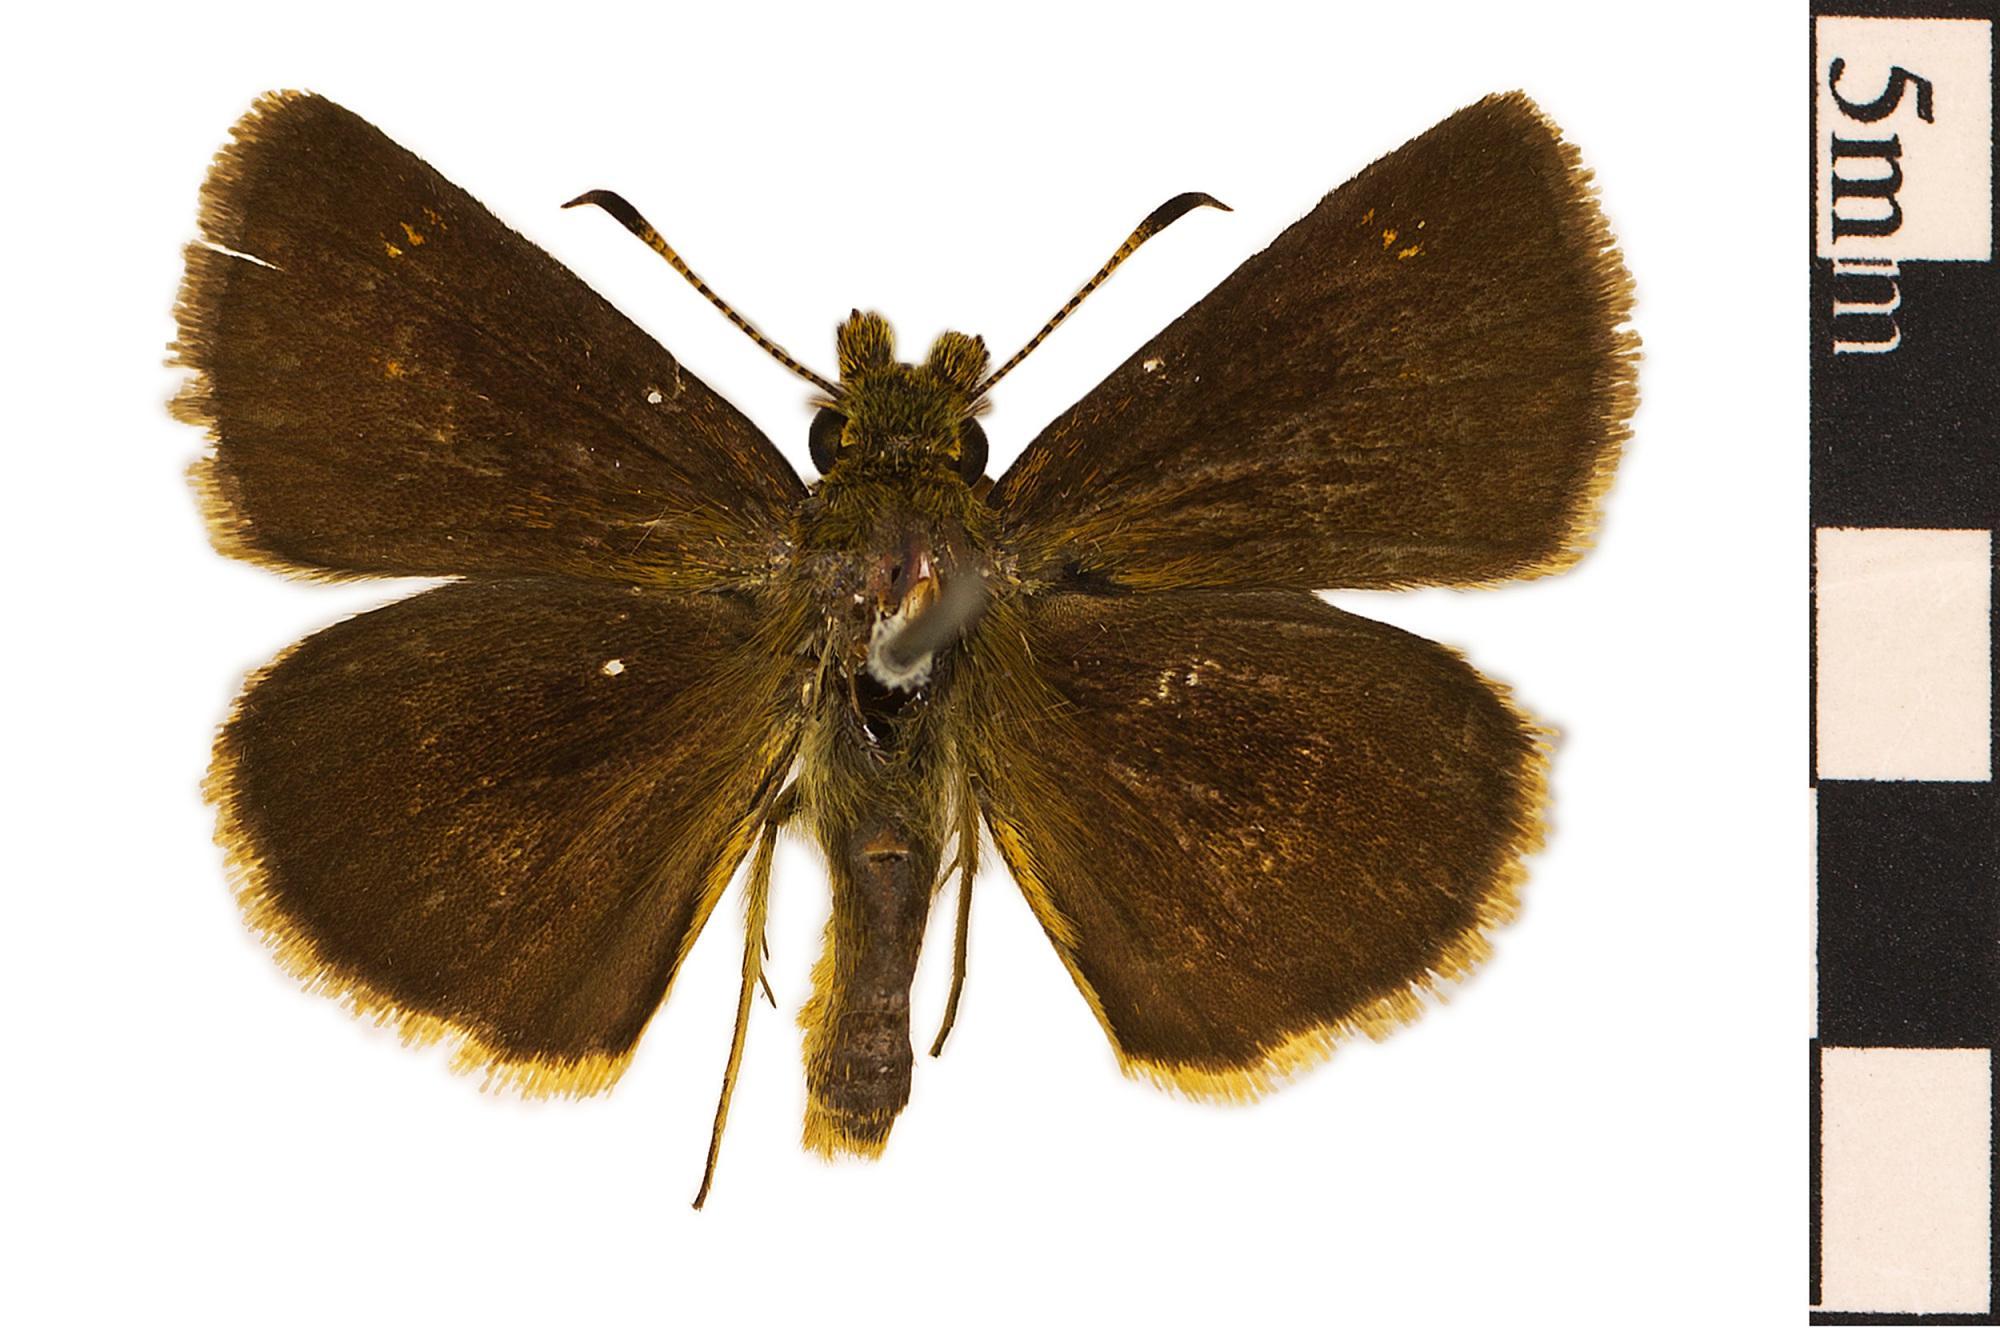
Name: Mulberry Wing
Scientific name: Poanes massasoit
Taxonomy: Animalia, Arthropoda, Hexapoda, Insecta, Lepidoptera, Hesperiidae